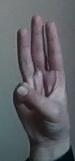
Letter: thaa